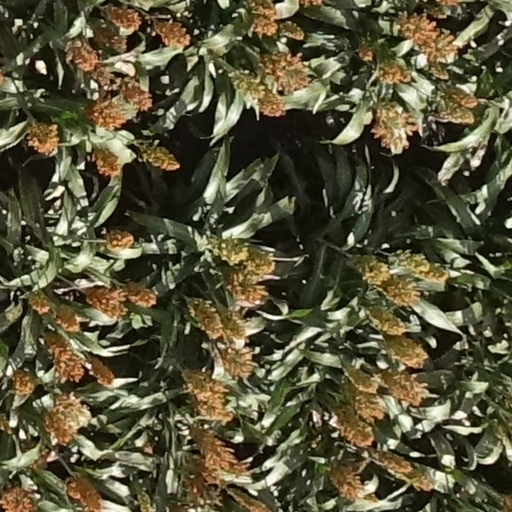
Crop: sorghum